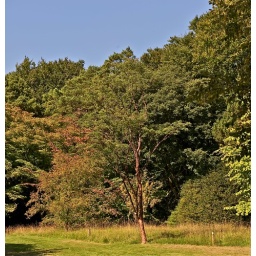
A little red in the green